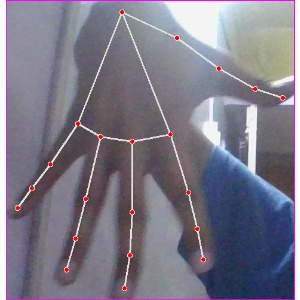
अक्षर: ढ